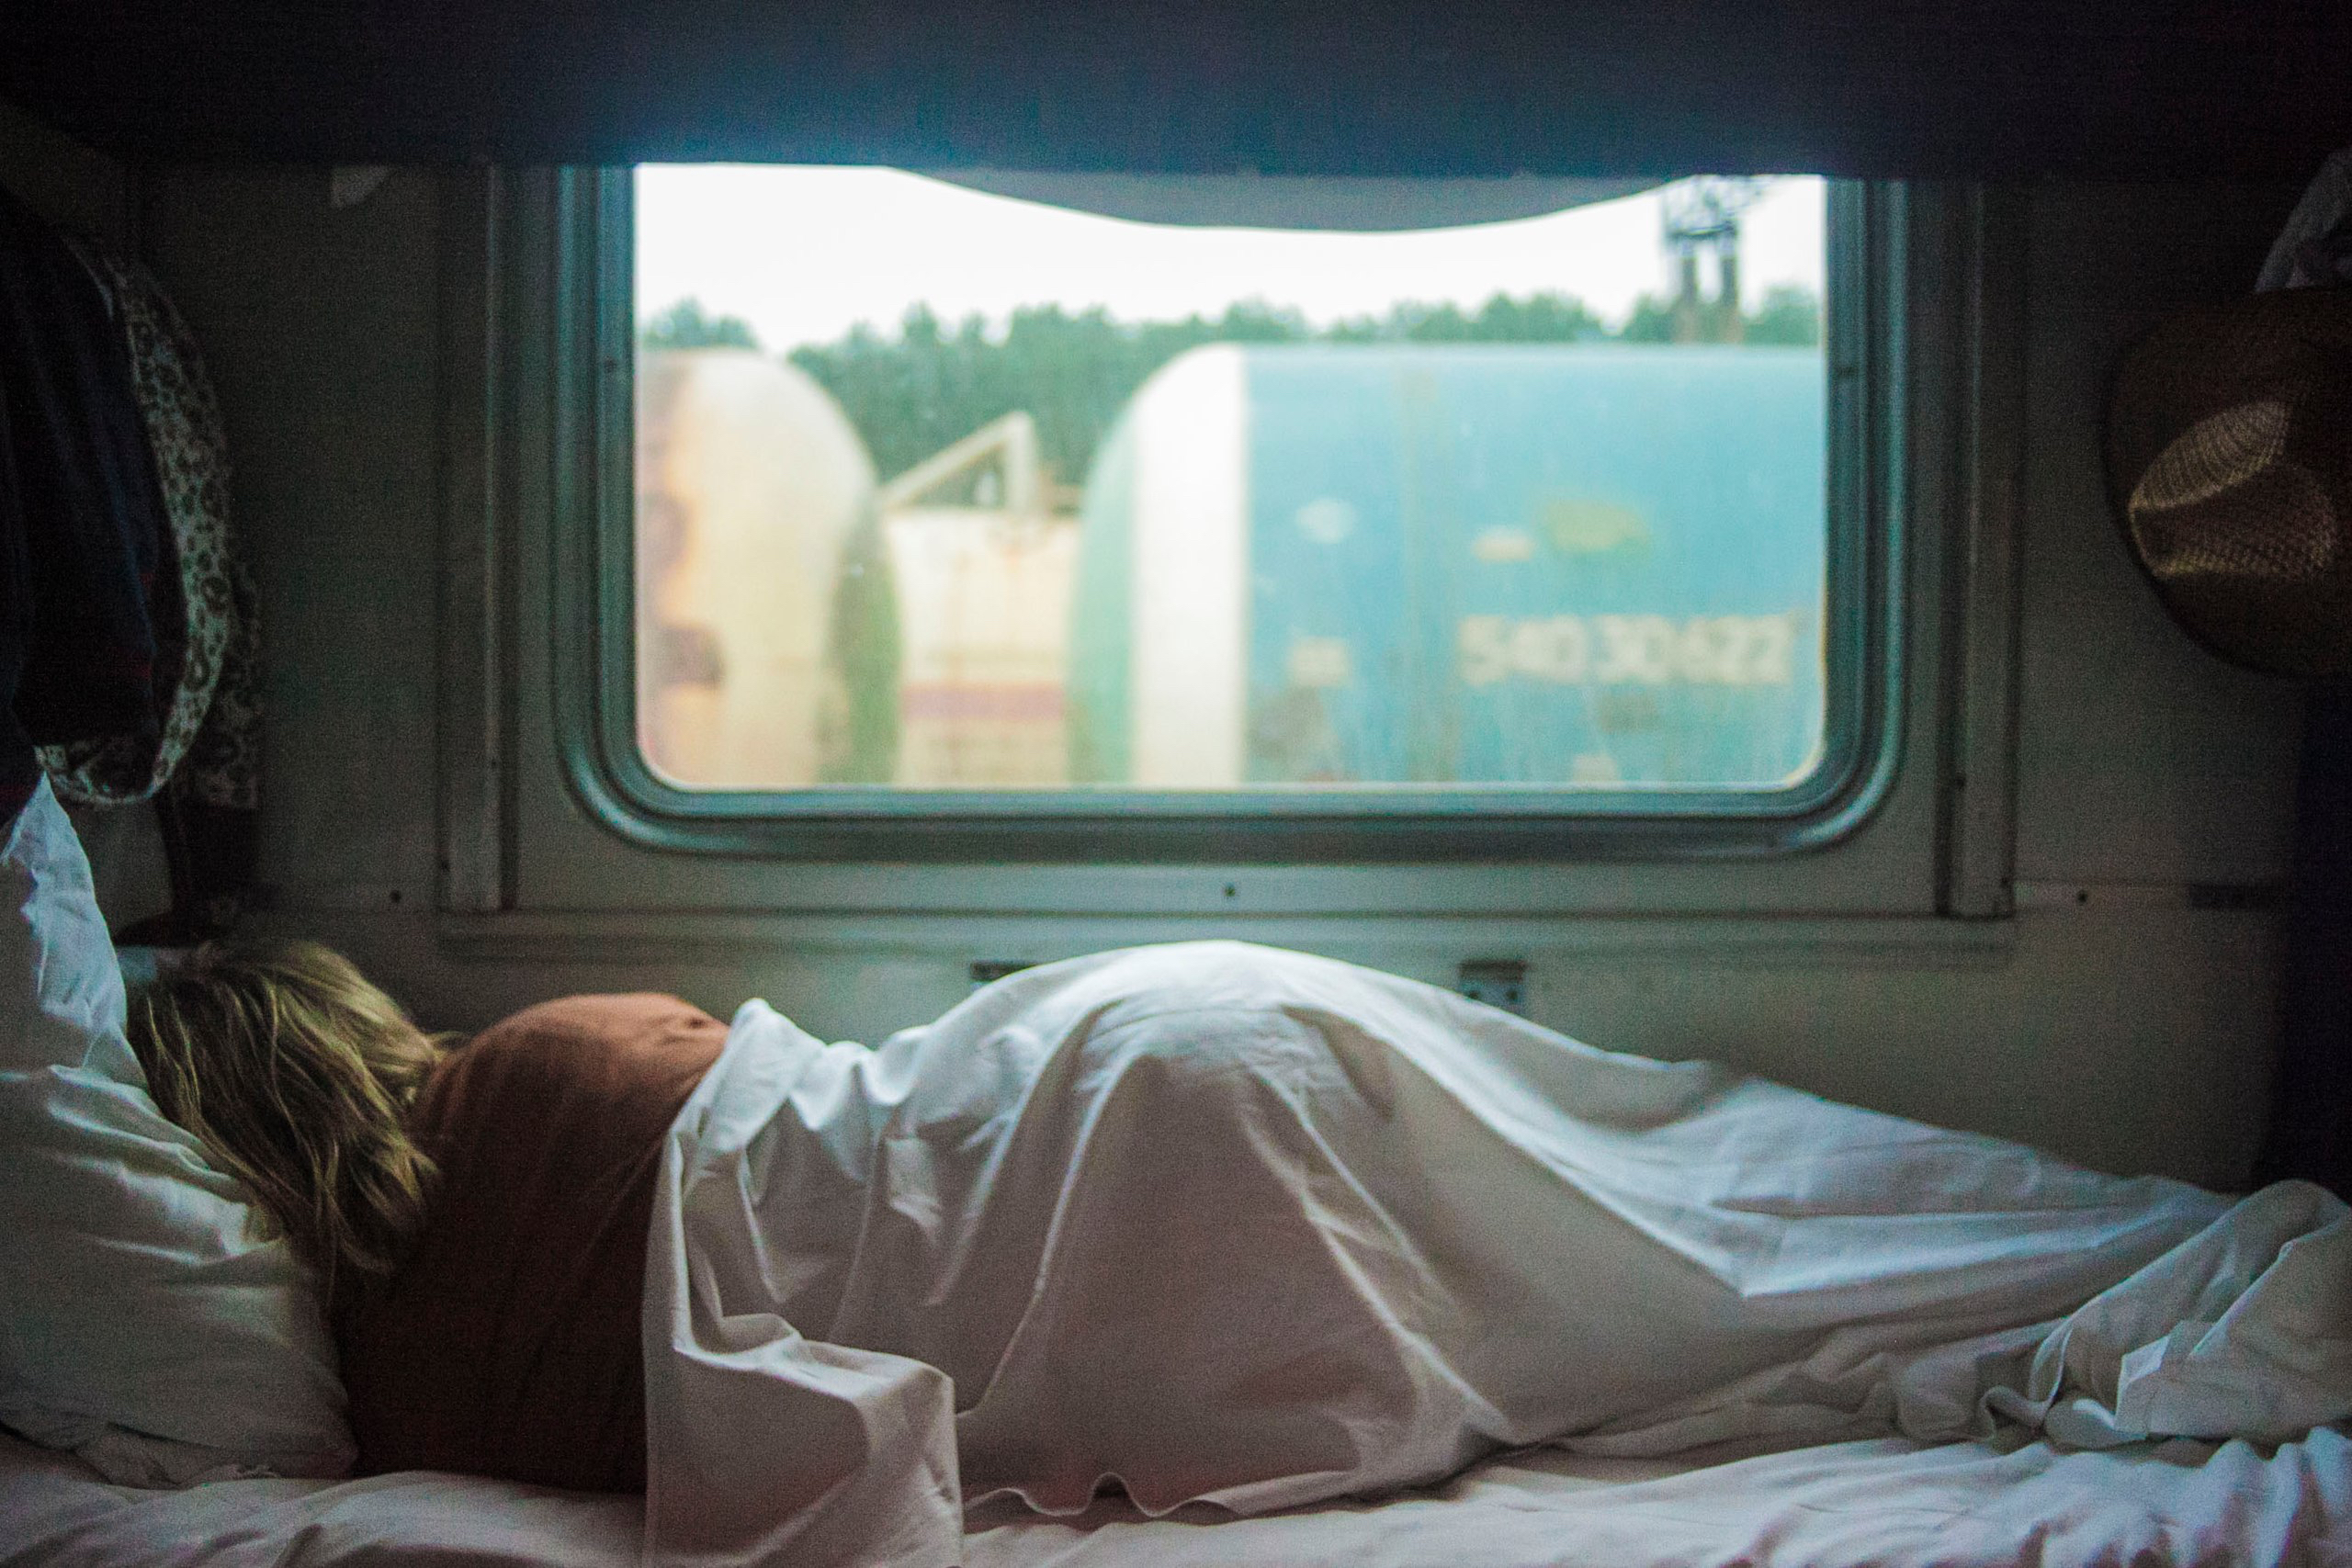
person, car, window, driving, vehicle, sleeping, room, sheet, sleep, image, automobile make